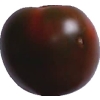
Label: tomato_maroon